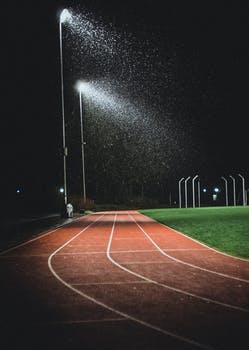
Label: No Watermark